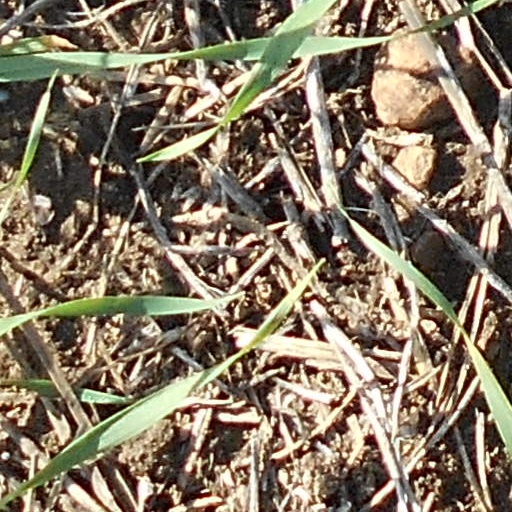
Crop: wheat